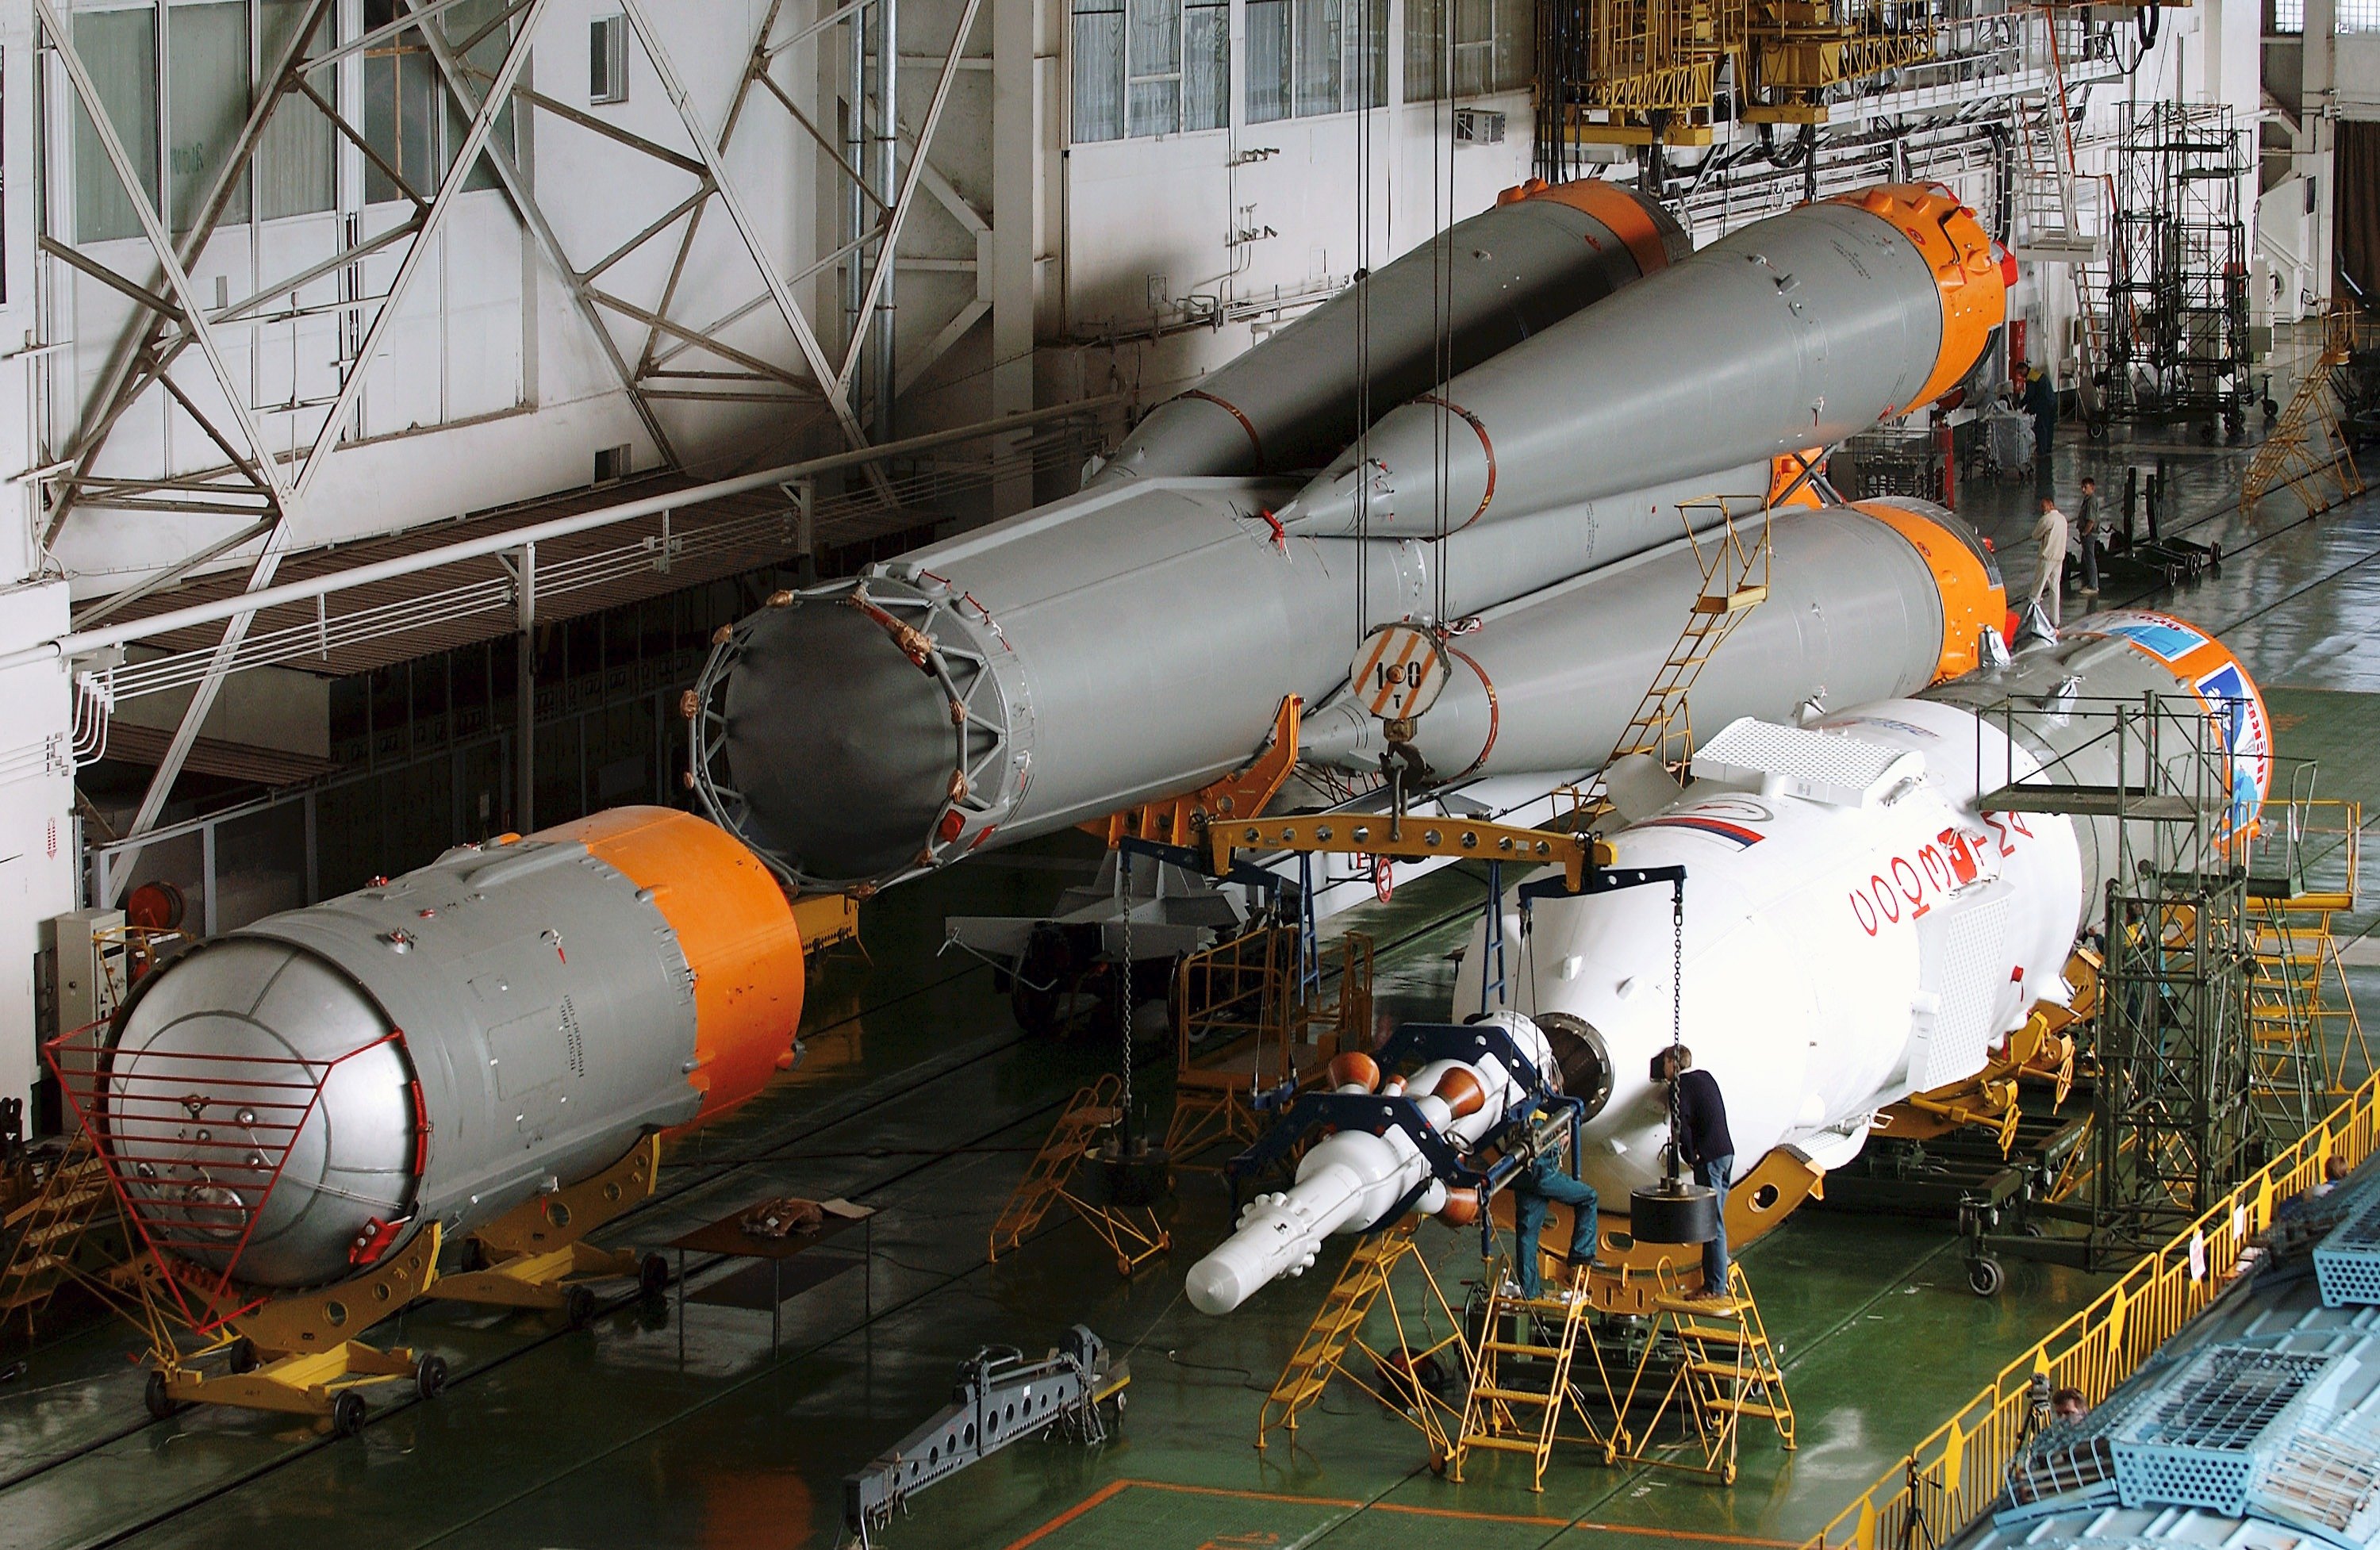
technology, airplane, aircraft, transport, vehicle, aviation, industry, rocket, satellite, research, science, airliner, assembly, engine, launch pad, air force, space travel, spaceport, atmosphere of earth, aerospace engineering, aircraft engine, soyuz, soyuz rocket, intercontinental ballistic missile